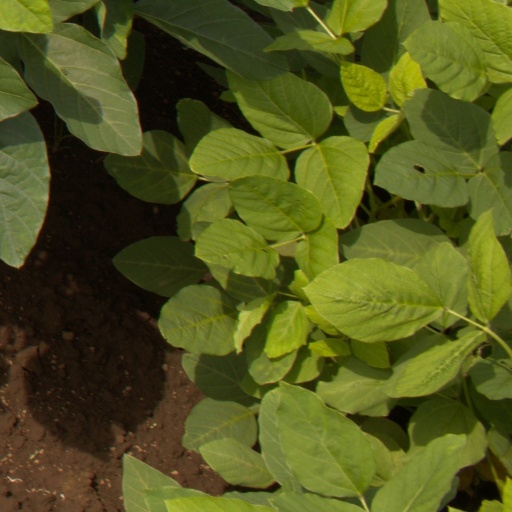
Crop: soybean